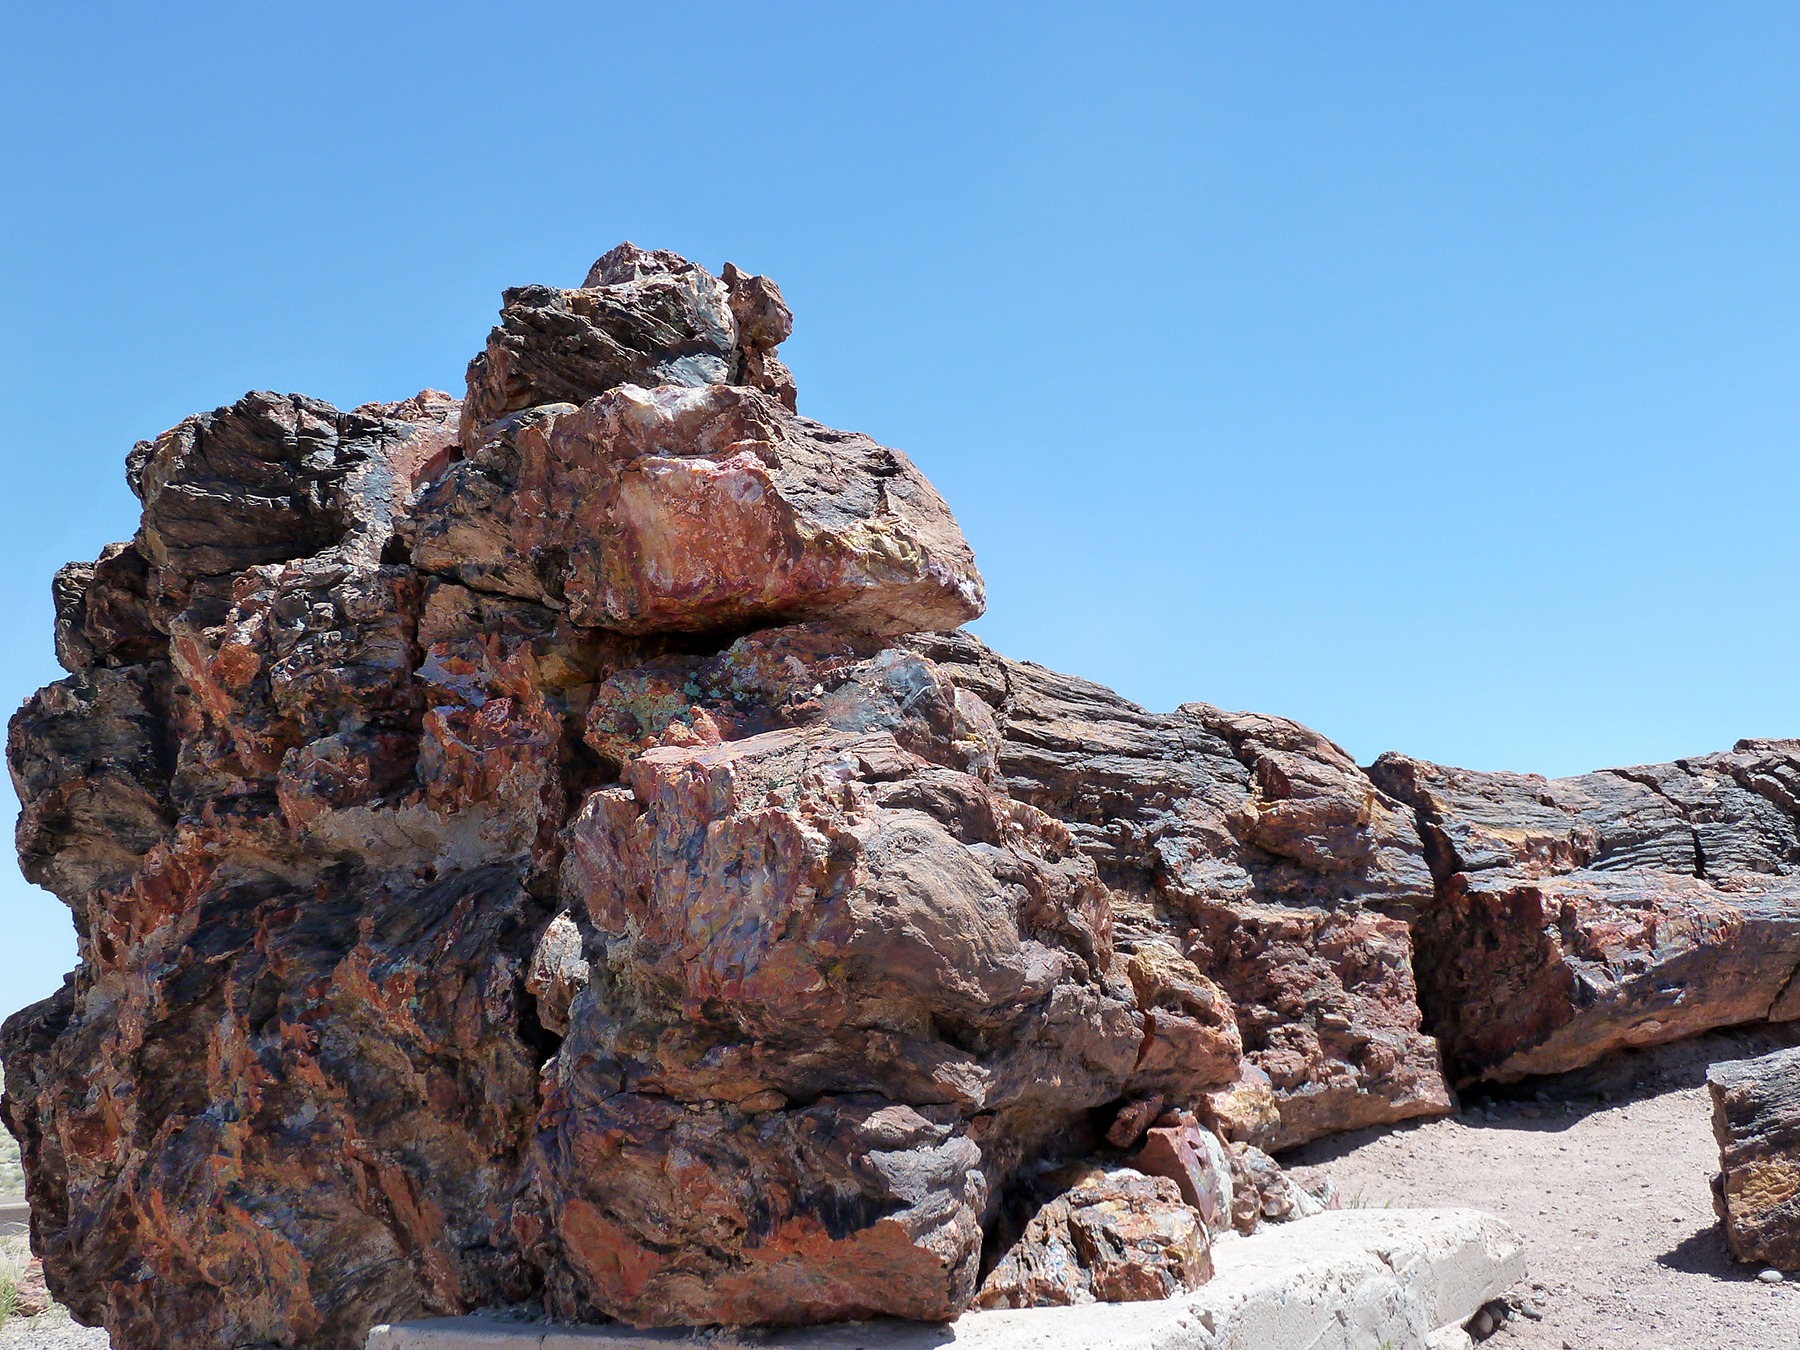
nature, rock, wilderness, mountain, desert, formation, dry, cliff, usa, colorful, terrain, material, erosion, arizona, rocks, geology, hot, boulder, tourist attraction, monolith, bedrock, petrified wood, petrified forest national park, opal wood, fossil wood, silicified wood, wood opal, petrified national park